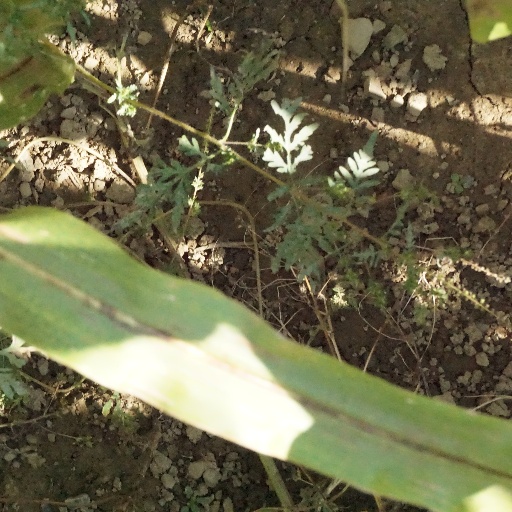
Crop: maize; corn